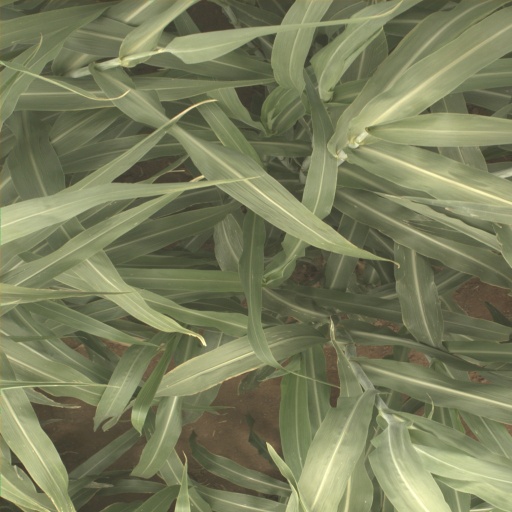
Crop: sorghum